Missouri

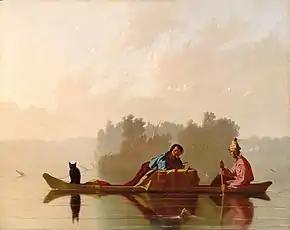
"Fur Traders Descending the Missouri" by Missouri painter George Caleb Bingham

The first European settlers were mostly ethnic French Canadians, who created their first settlement in Missouri at present-day Ste. Genevieve, about south of St. Louis. They had migrated in about 1750 from the Illinois Country. They came from colonial villages on the east side of the Mississippi River, where soils were becoming exhausted and there was insufficient river bottom land for the growing population. The early Missouri settlements included many enslaved Africans and Native Americans, and slave labor was central to both commercial agriculture and the fur trade. Sainte-Geneviève became a thriving agricultural center, producing enough surplus wheat, corn and tobacco to ship tons of grain annually downriver to Lower Louisiana for trade. Grain production in the Illinois Country was critical to the survival of Lower Louisiana and especially the city of New Orleans.